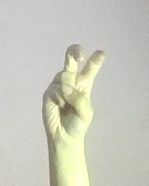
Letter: toot